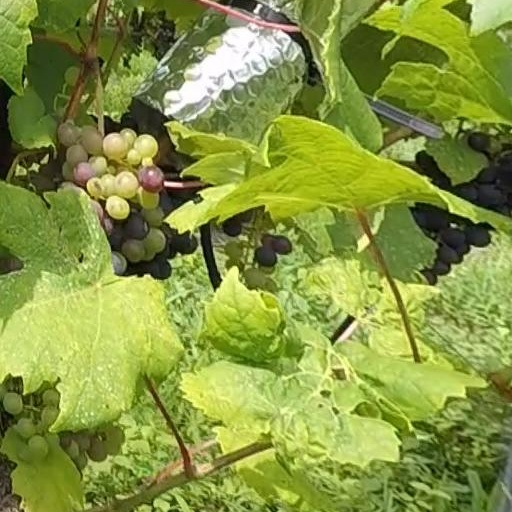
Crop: grape